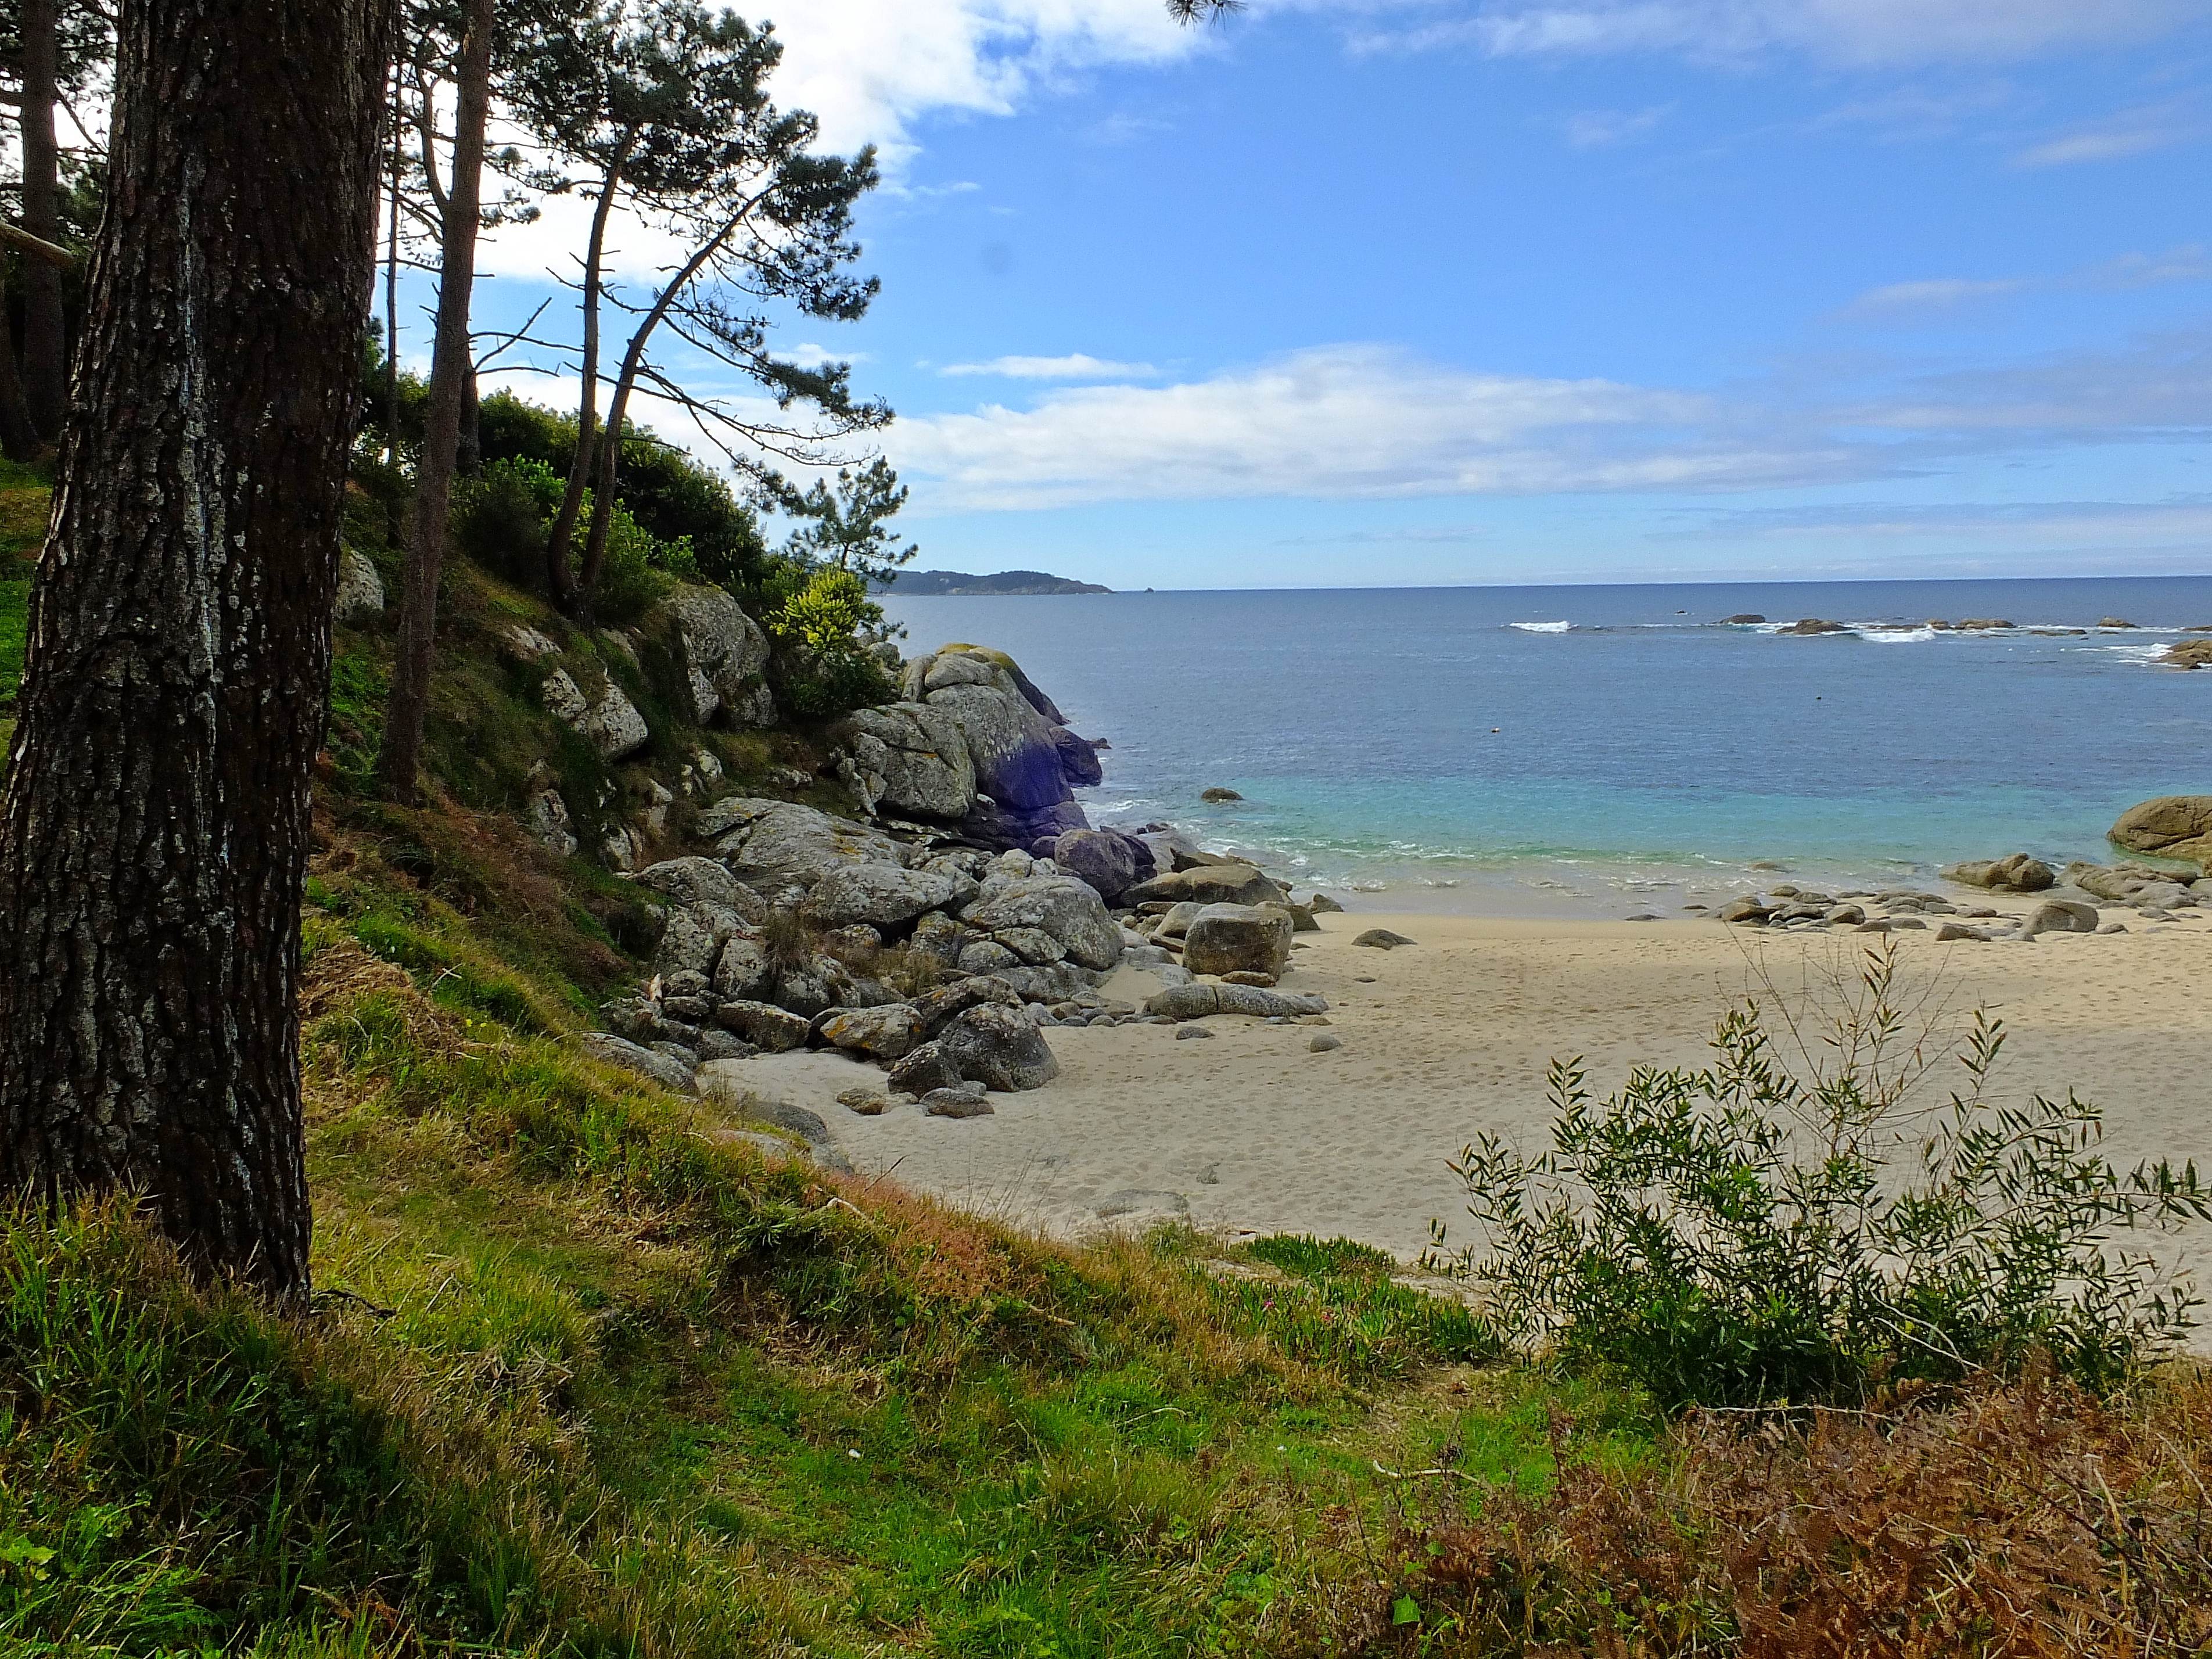
beach, landscape, sea, coast, ocean, shore, vacation, cliff, cove, bay, terrain, body of water, spain, galicia, pontevedra, paisajes, habitat, espana, cape, ggl1, gaby1, fujifilmxs1